Vortex Spring

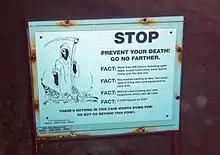
A white warning sign with a picture of the [Grim Reaper] and the headline "Prevent your death. Go no farther" over black text explaining the dangers to divers of proceeding into the cave without proper equipment and certification

In 2010, Ben McDaniel, a diver who was not certified for cave diving, but had been witnessed by staff and other divers gaining access to the restricted area of the cave by forcing open the gate, did not resurface after an employee let him through the gate one evening. It was initially assumed that he had died accidentally after becoming trapped underwater, but extensive searches did not find his body, nor any sign that one was present in the remote recesses of the cave.